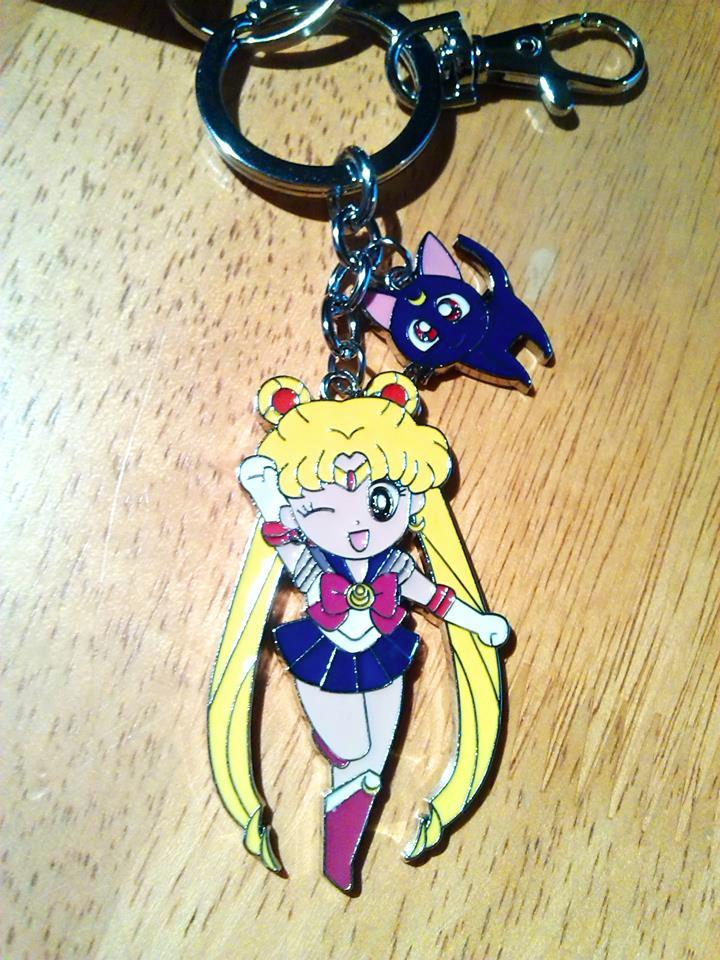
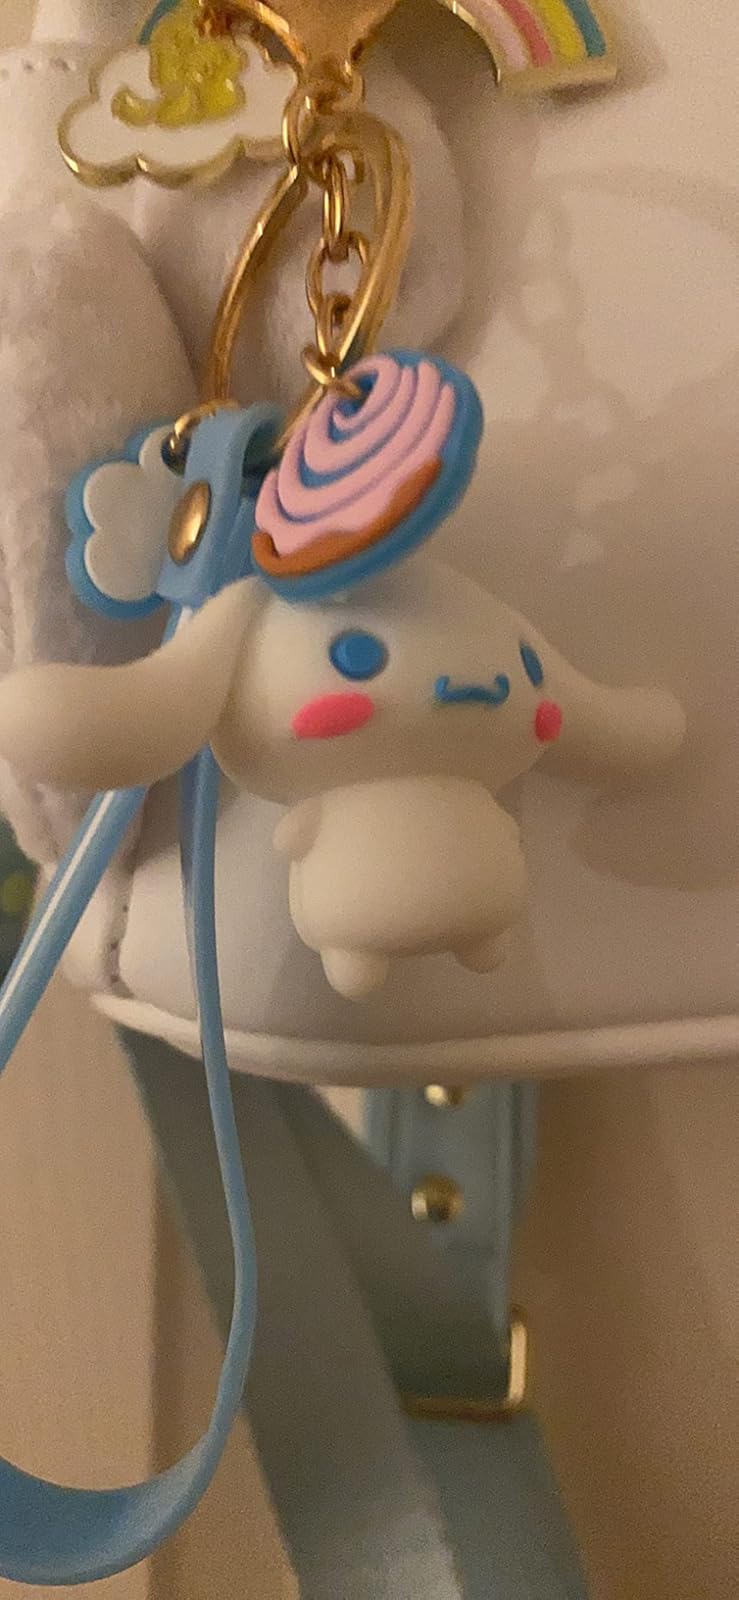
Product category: accessories_keychain
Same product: no